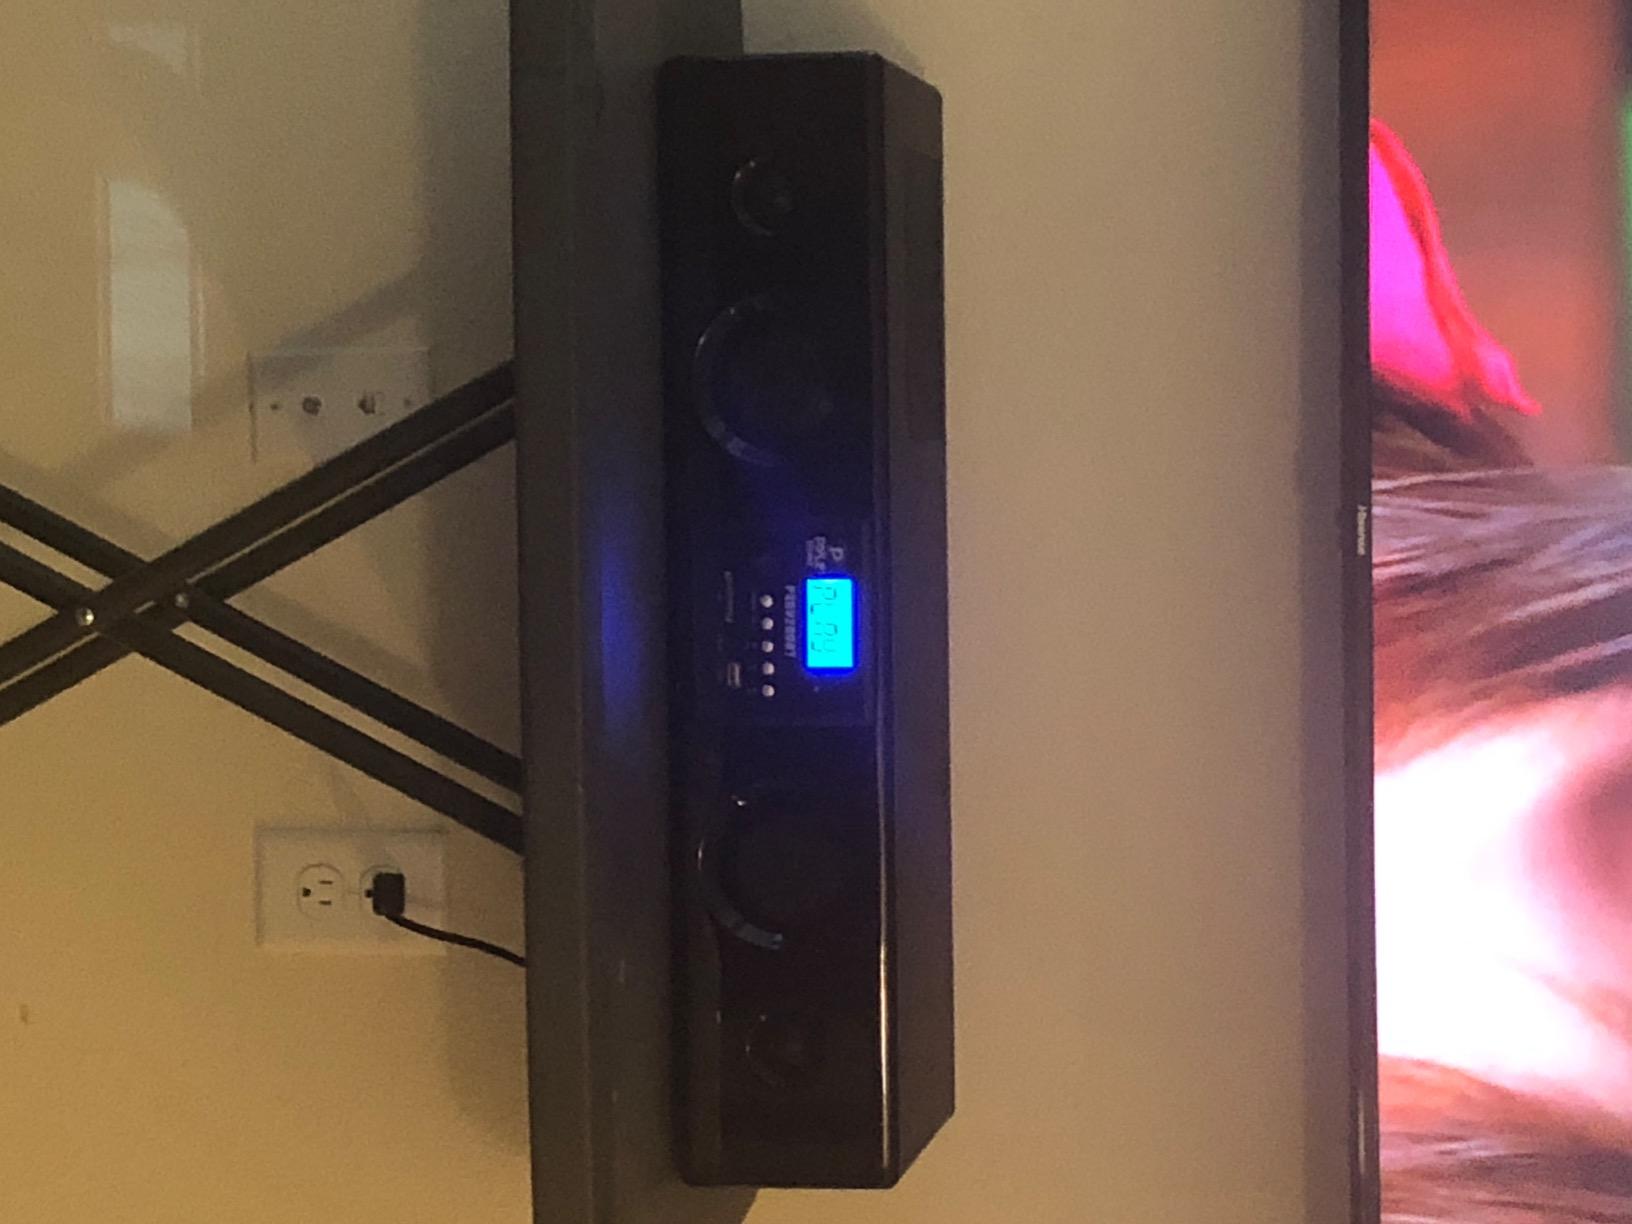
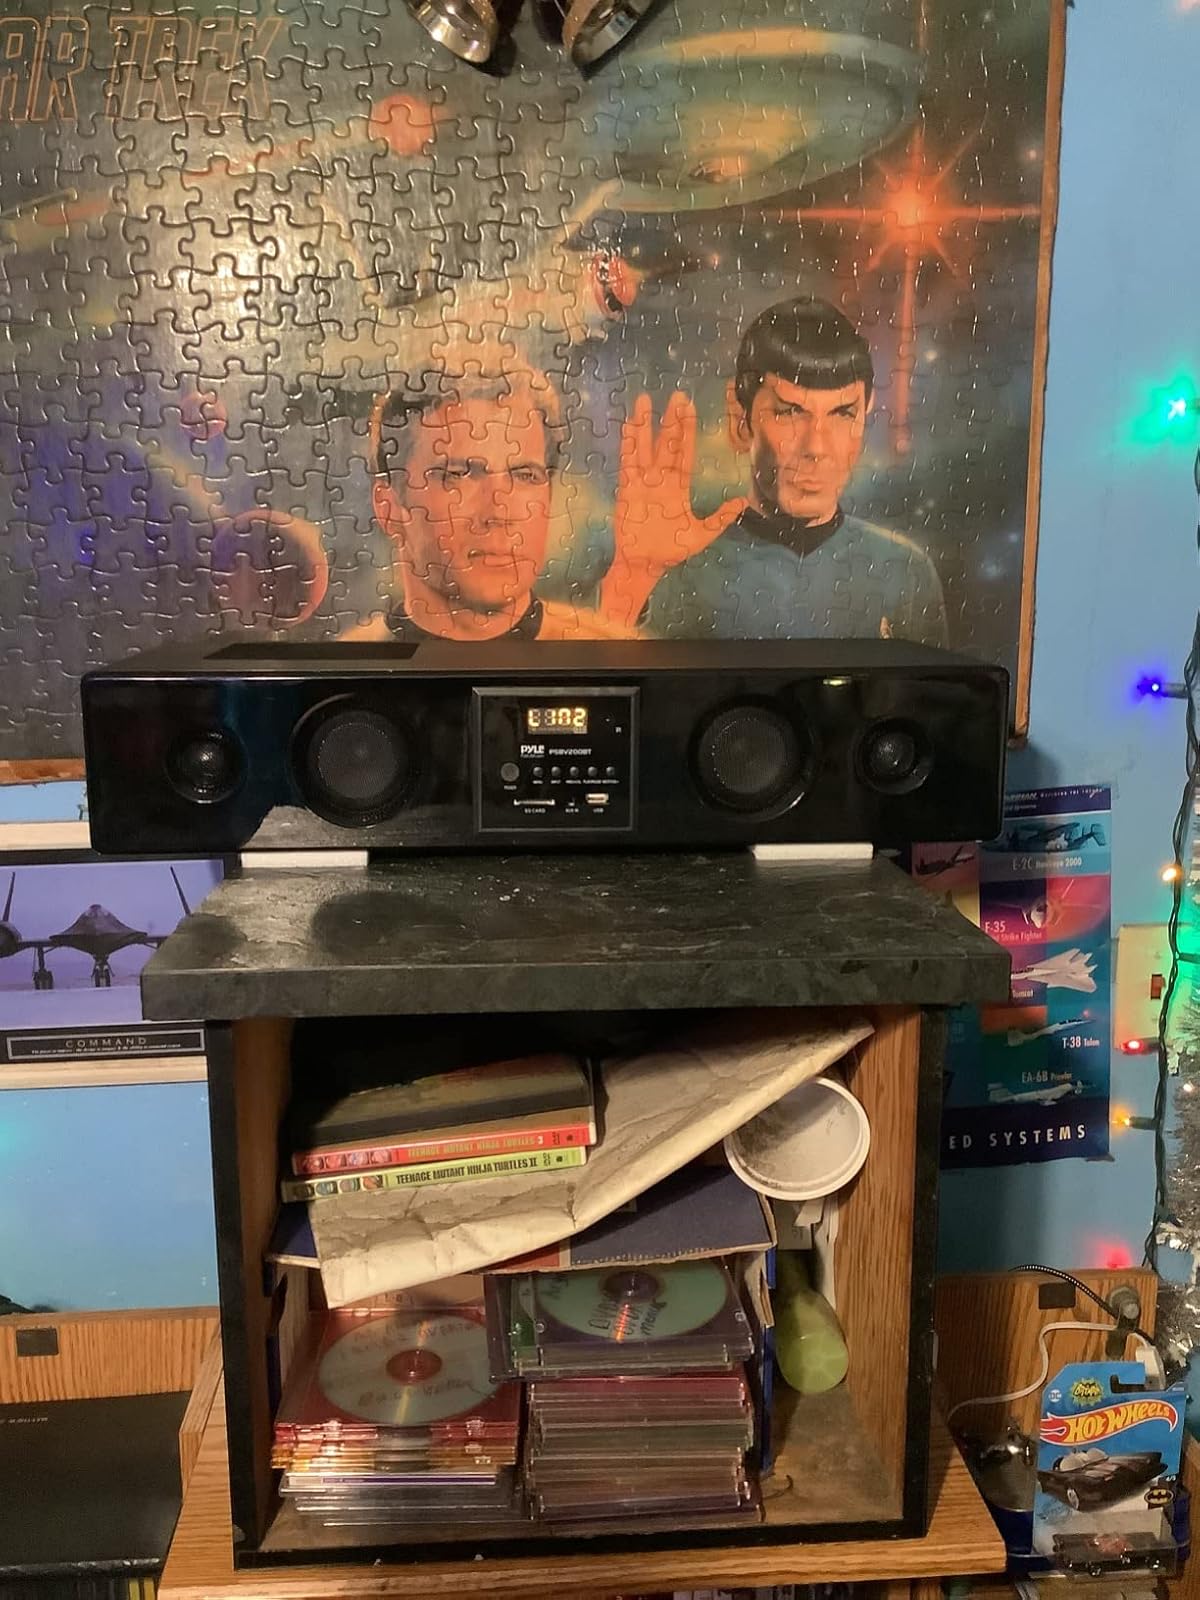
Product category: speaker
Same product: yes